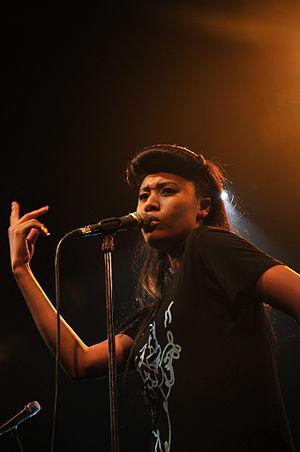
Vanessa Brown, connue sous son nom de scène V V Brown, est une auteure-compositrice-interprète, mannequin et productrice anglaise née le 24 octobre 1983.